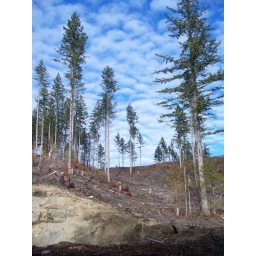
See way up to the sky line. That is where the top of the canyon is in the set before.